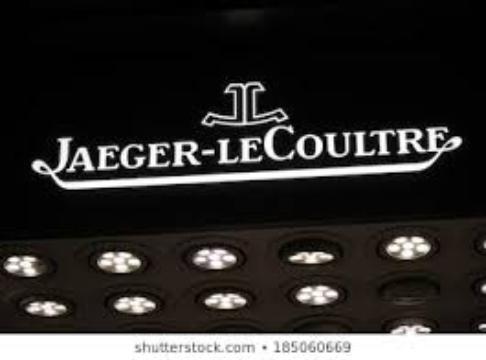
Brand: jaeger-lecoultre
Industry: Electronic